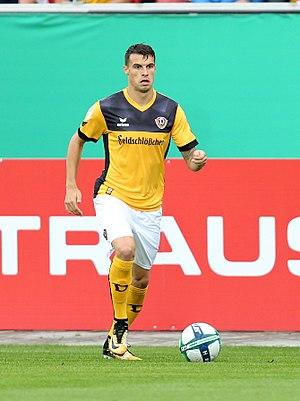
Philip Heise, né le 20 juin 1991 à Düsseldorf, est un footballeur allemand. Il évolue au poste de défenseur latéral gauche au FC Nuremberg, prêté par Norwich City.